Sky position (RA, Dec in degrees): 345.175, 6.172
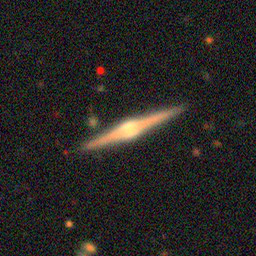
Galaxy morphology: Edge-on Galaxies with Bulge